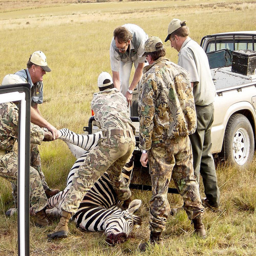
A group of men pull a zebra into their truck.
Men hoisting zebra onto truck in grassy area
A group of men trying to get a zebra on a truck
A bunch of people in camo are loading a zebra into a truck.
A group of soldiers standing around a parked vehicle.